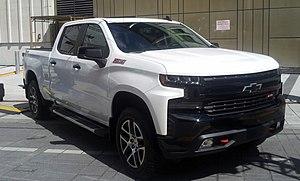
Ma photo d'un Chevrolet Silverado 1500 de 2019 à Montréal , Québec, Canada aux Francos de Montréal 2019 .